Marshal Józef Piłsudski Boulevards in Włocławek

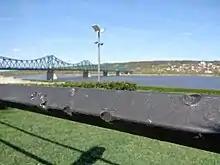
Traces of the 1920 Battle bullets in the Boulevard fence

The Marshal Józef Piłsudski Boulevards in Włocławek is a street located along the left bank of the Vistula River with an adjacent promenade crossing the Zgłowiączka river. It used to be called Nadbrzeżna St (19th century), Bulwarowa St (19th century-1945) and Boulevard of the Polish United Workers' Party (1945-1989). In the nineteenth century it was commonly called "Bulwarek" (instrumental case of the word „Bulwark”).